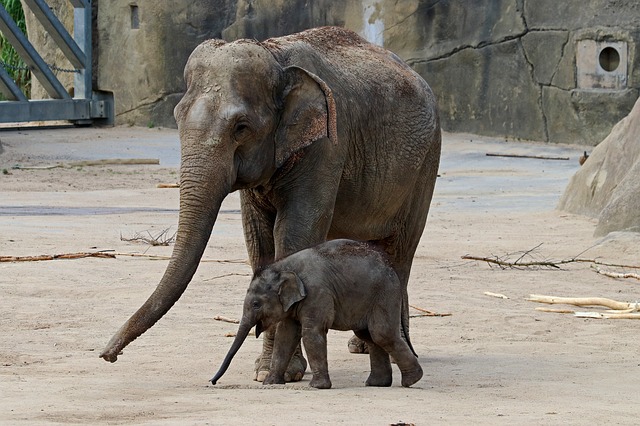
Label: elephant